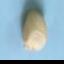
Maize quality: Good